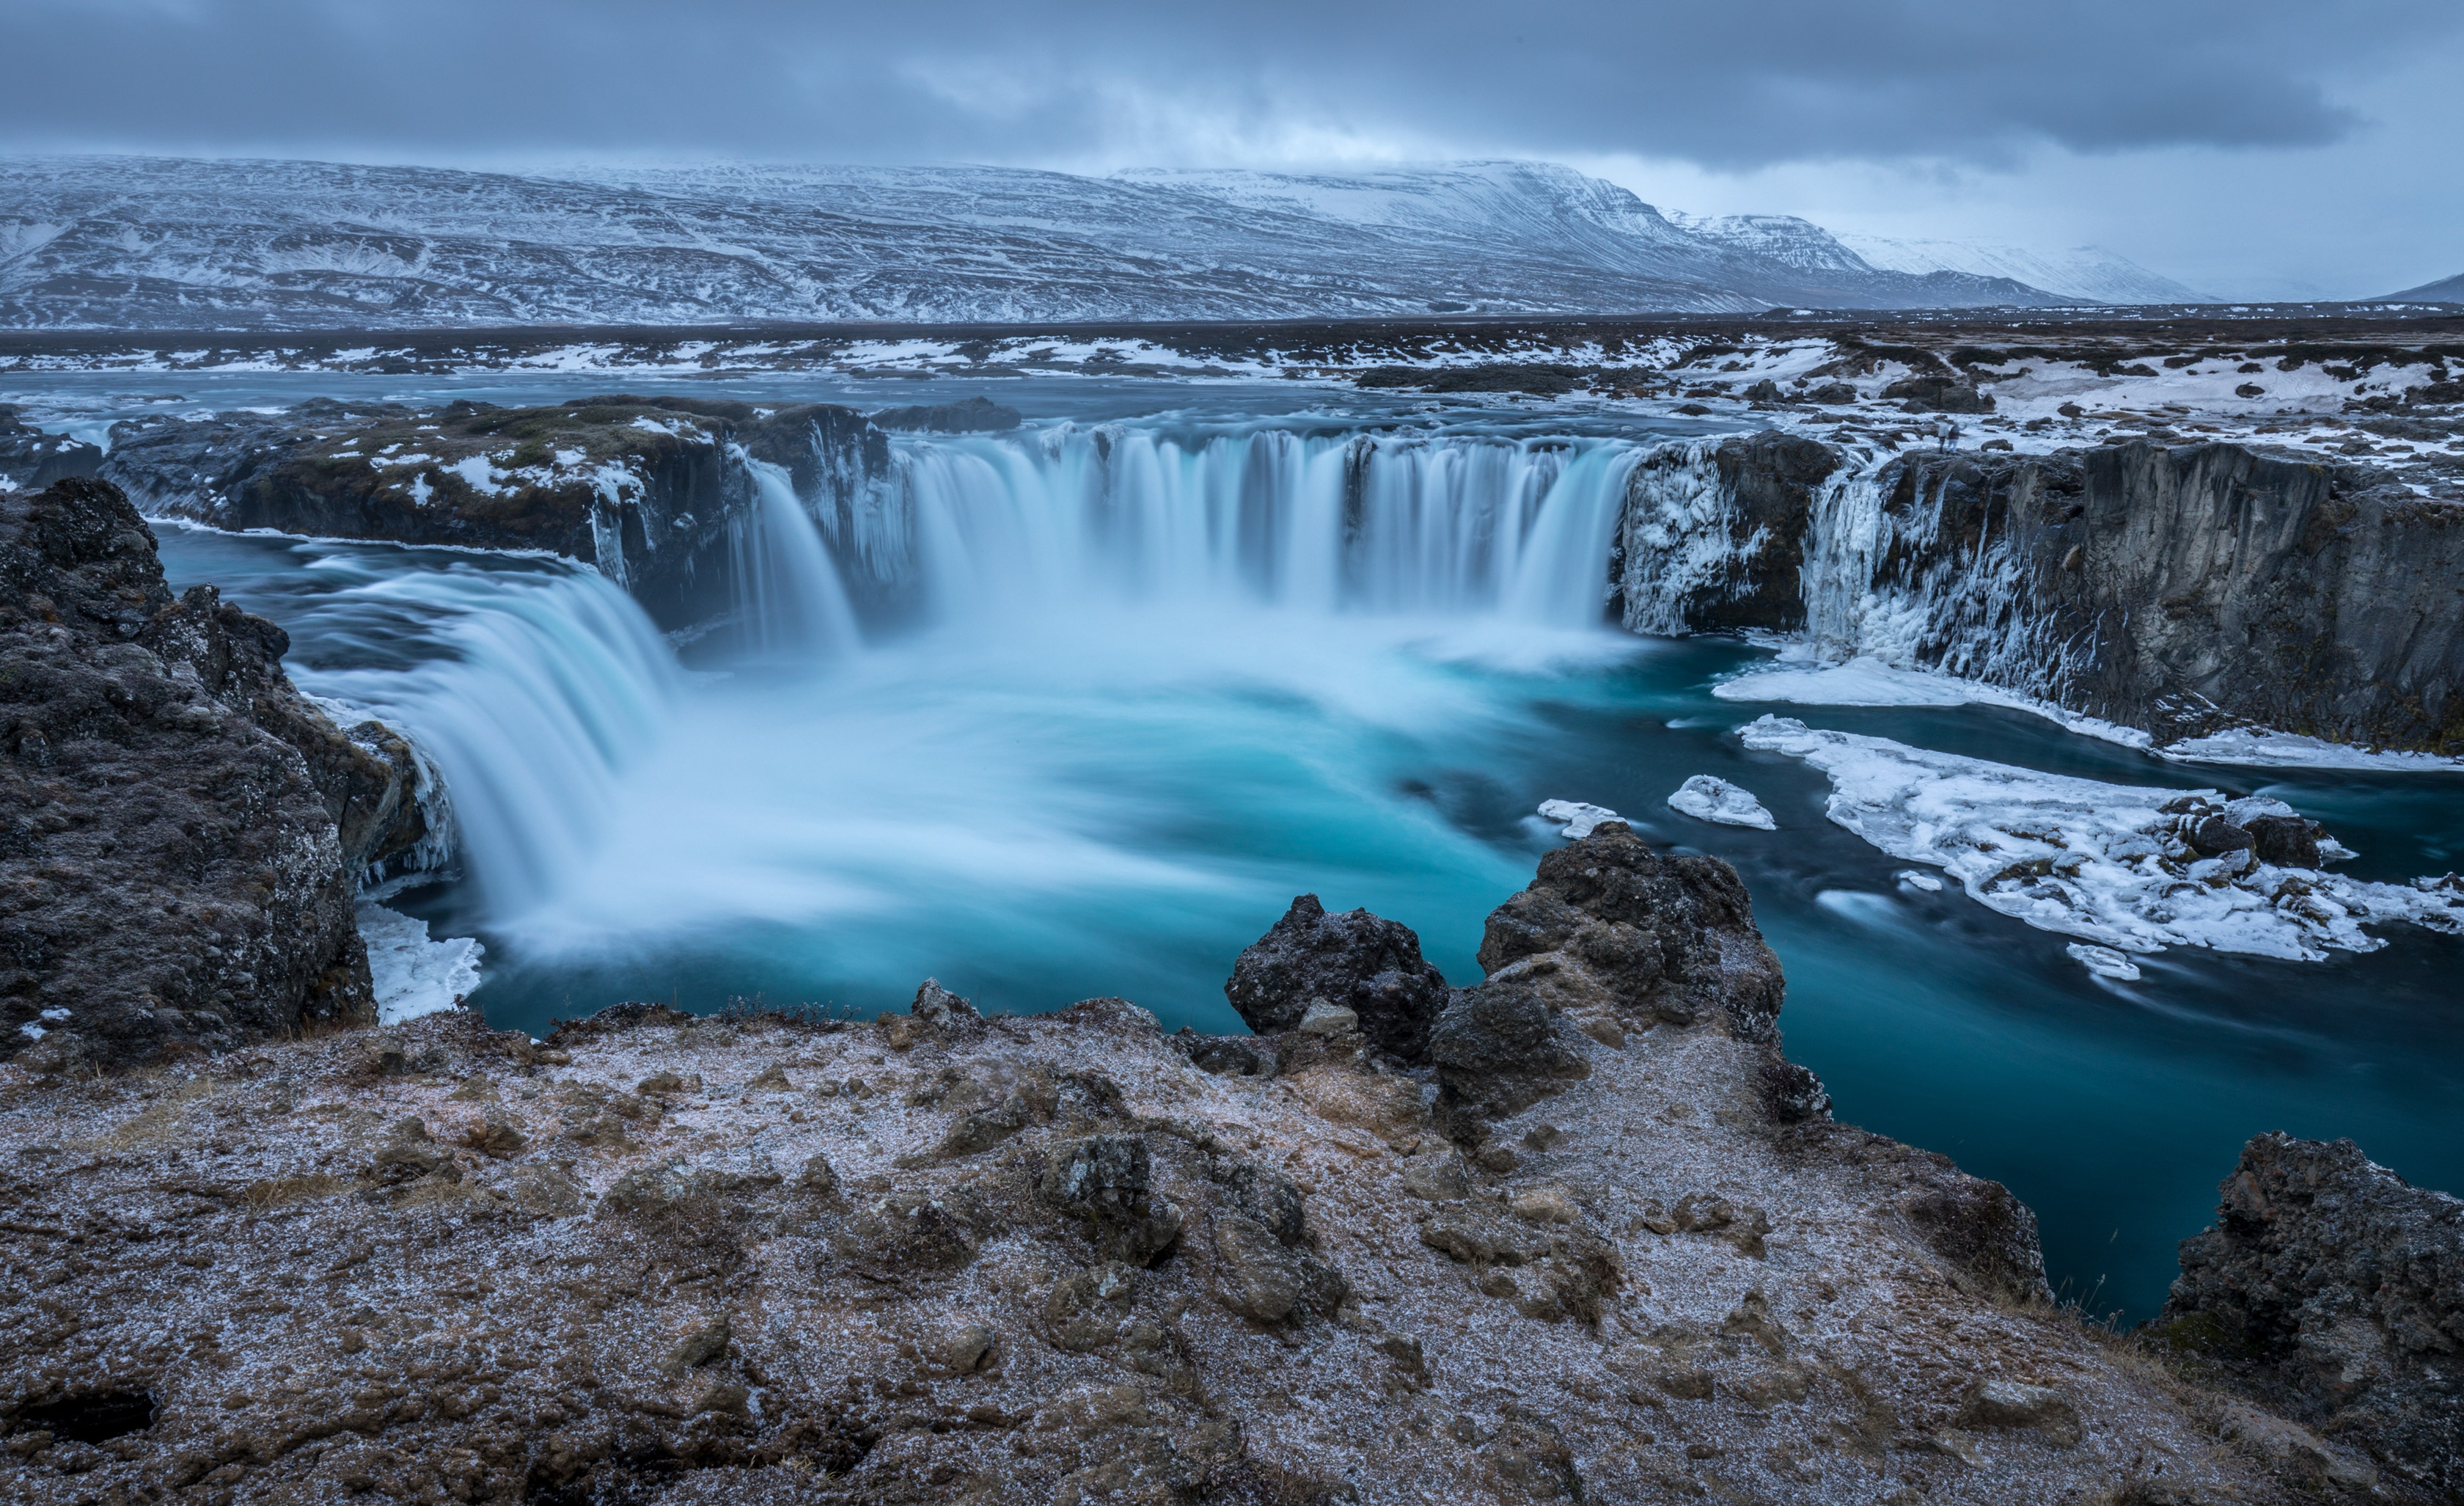
waterfall, nature, body of water, water, wilderness, water feature, rapid, river, sea, rock, mountain, landscape, coast, stream, wave, national park